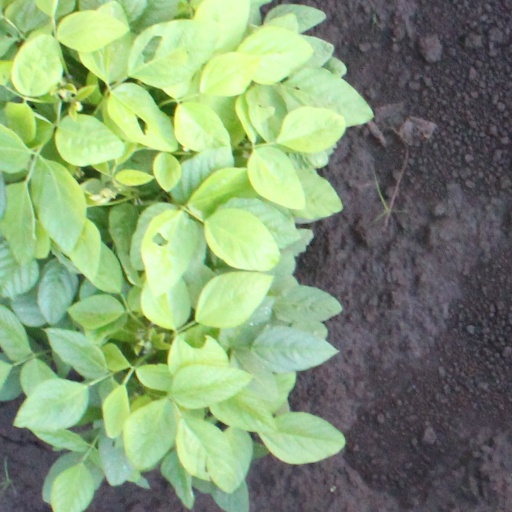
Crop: soybean